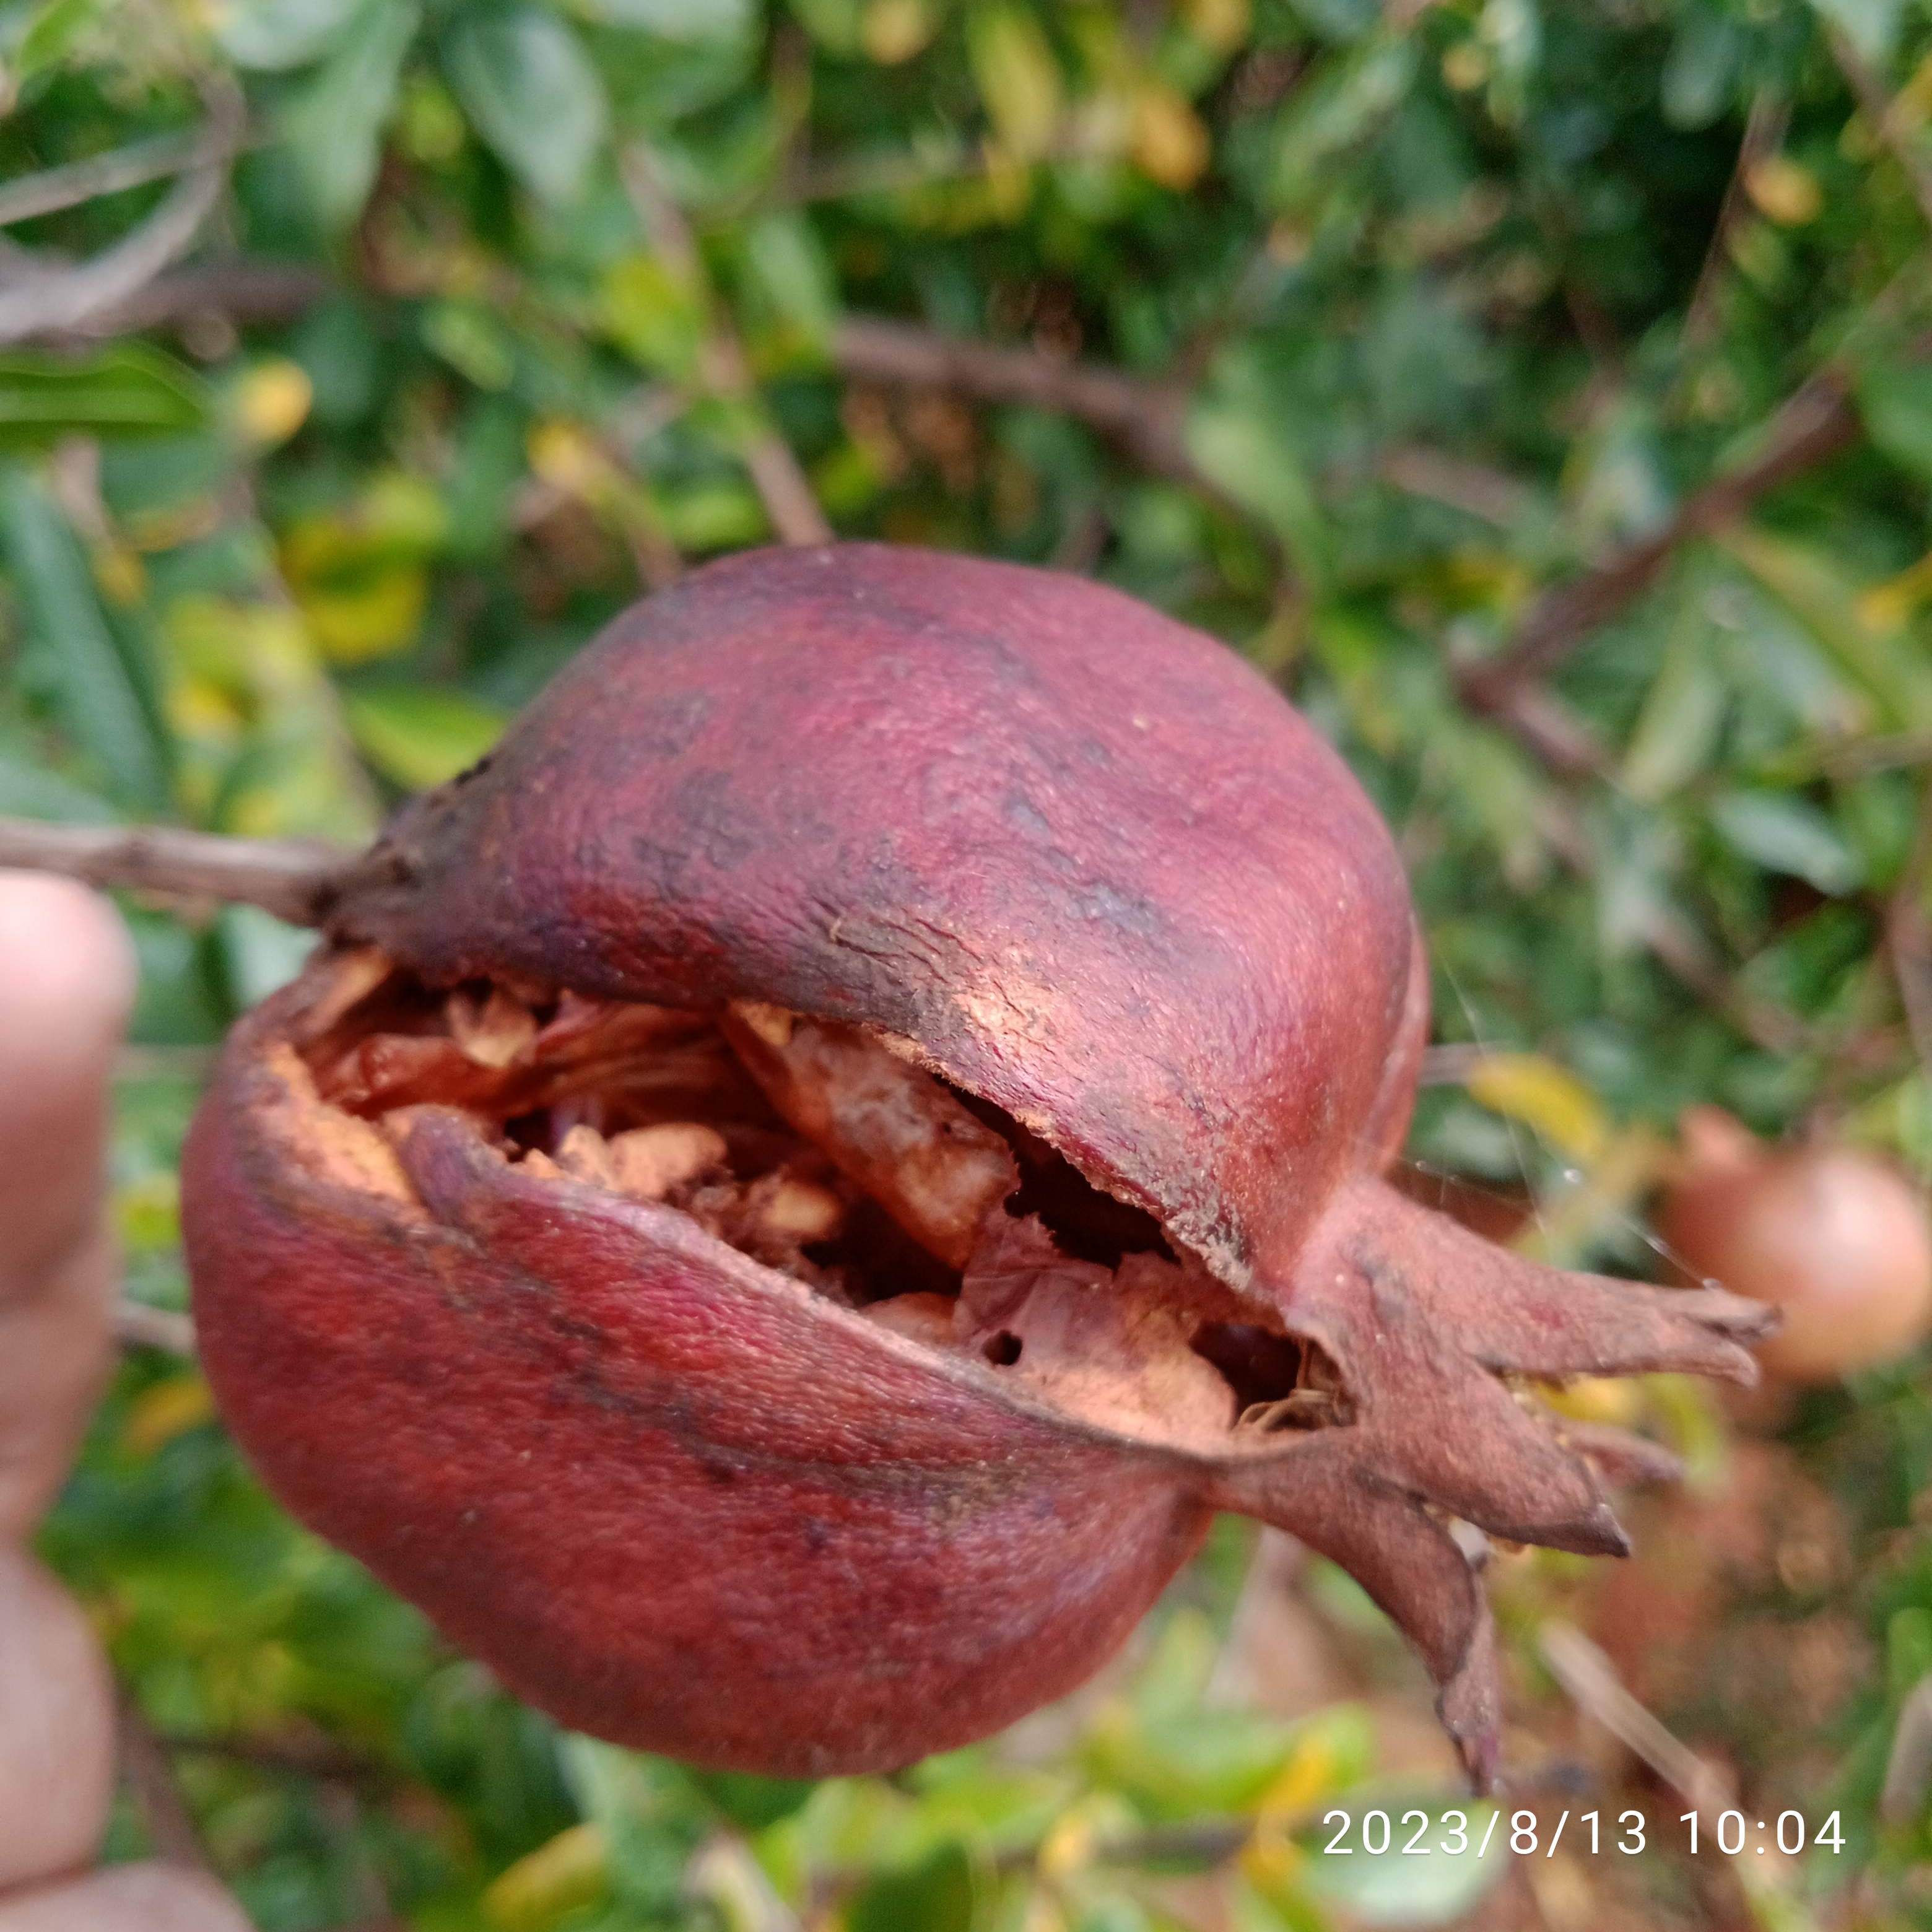
Label: Bacterial_Blight